Challis House

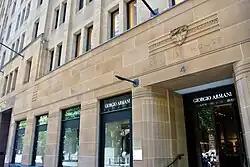
Challis House, pictured in 2014

Challis House is a heritage-listed commercial building located at 4–10 Martin Place in the Sydney central business district, in the City of Sydney local government area of New South Wales, Australia. The property was added to the New South Wales State Heritage Register on 2 April 1999.